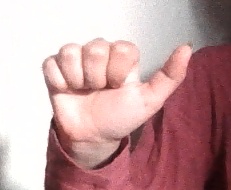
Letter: dhad